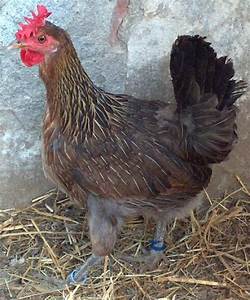
Label: chicken